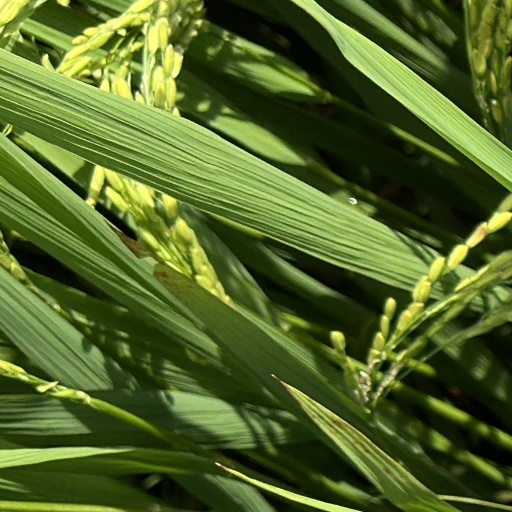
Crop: rice